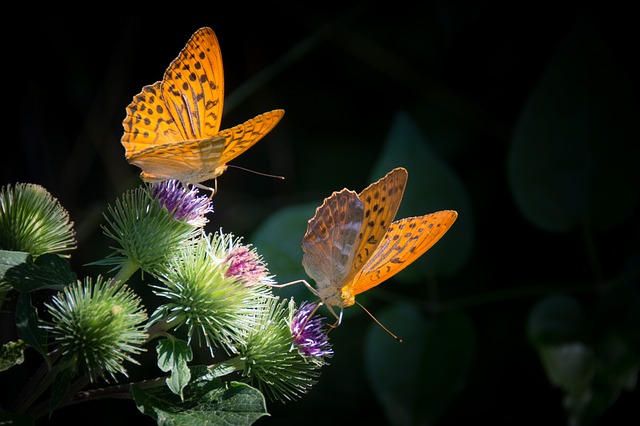
Label: butterfly